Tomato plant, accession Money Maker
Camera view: horizontal (90 deg, fisheye); turntable rotation: 240 degrees
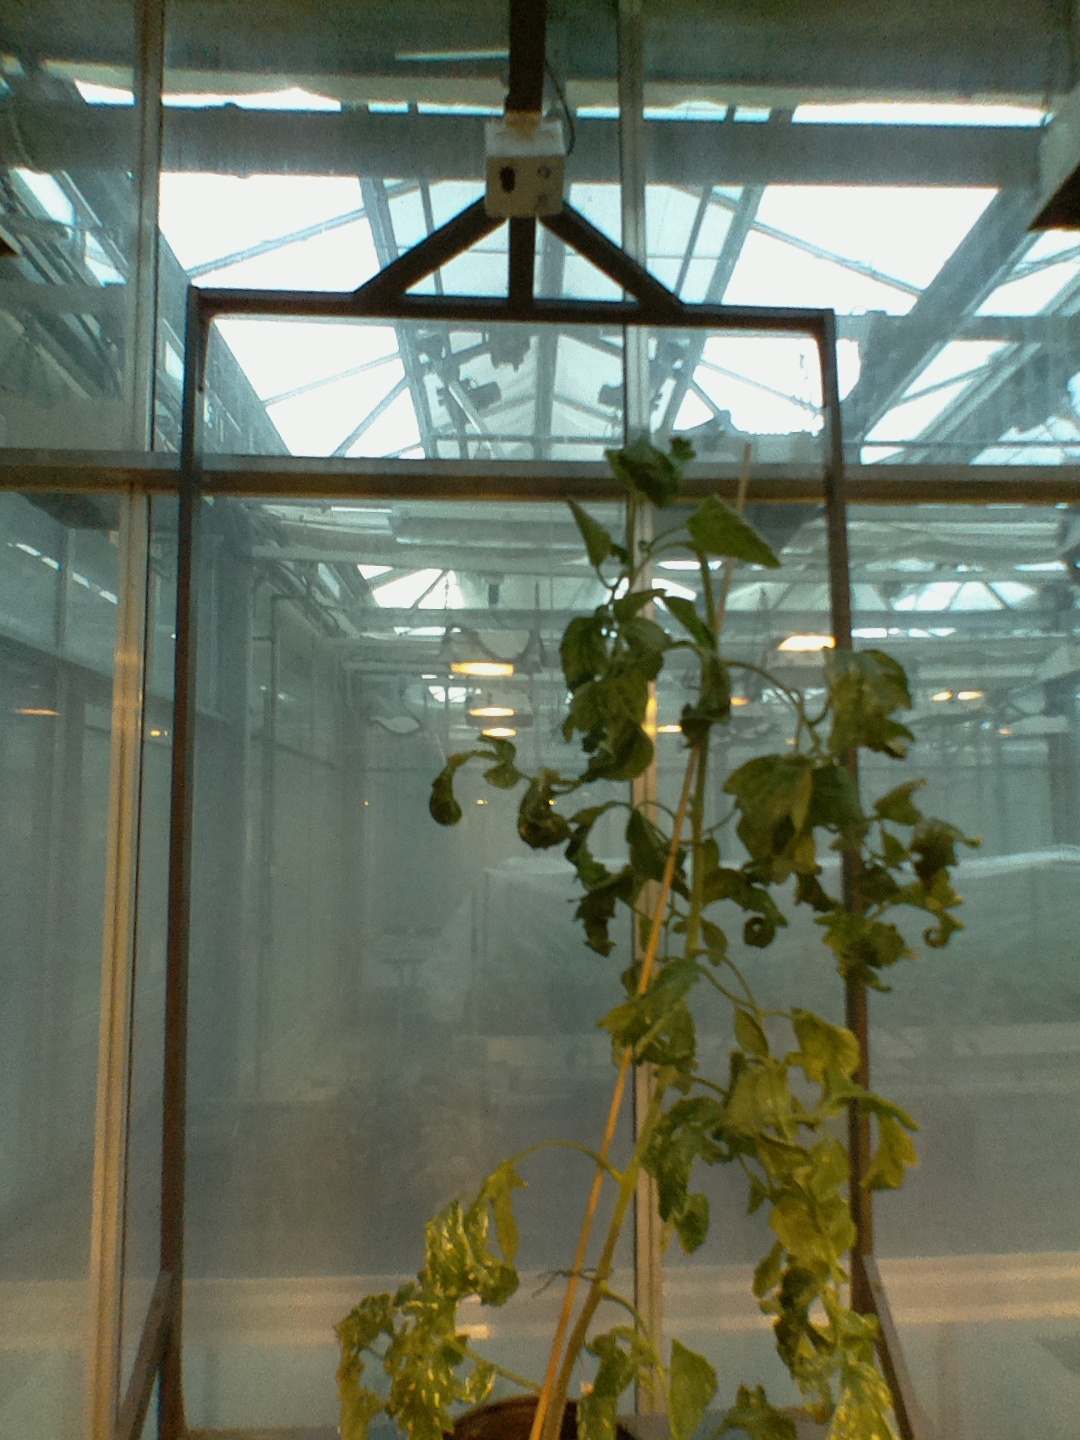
BBCH growth stage 52: 2 inflorescences visible